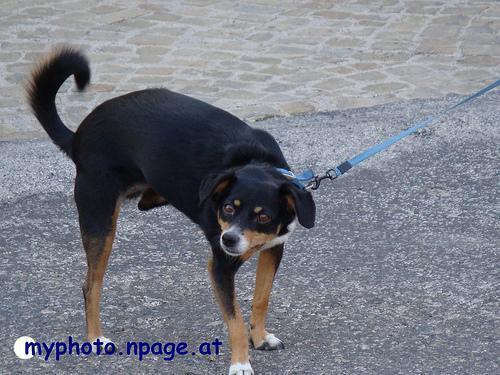
Appenzeller